25th United States Congress

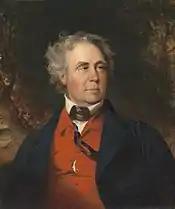
President of the Senate Richard M. Johnson

The count below identifies party affiliations at the beginning of the first session of this congress. Changes resulting from subsequent replacements are shown below in the "Changes in membership" section.